Jean Hérold-Paquis

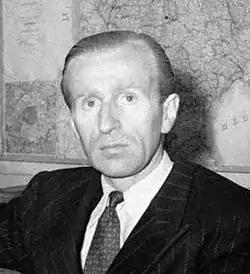
Jean Hérold-Paquis photographed during his first interrogation at the Sûreté, Paris, 12 July 1945.

Jean Auguste Hérold, better known as Jean Hérold-Paquis (4 February 1912 – 11 October 1945) was a French journalist who fought for the Nationalists during the Spanish Civil War.